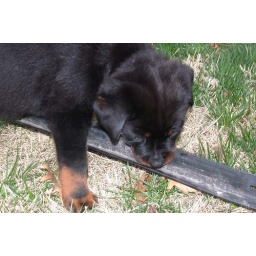
This was a plastic &amp;quot;wire guard&amp;quot; that fell off a telephone line. The puppy was dragging it around the yard.